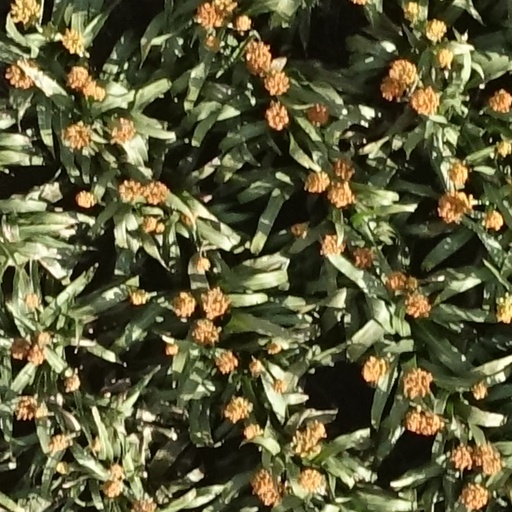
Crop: sorghum